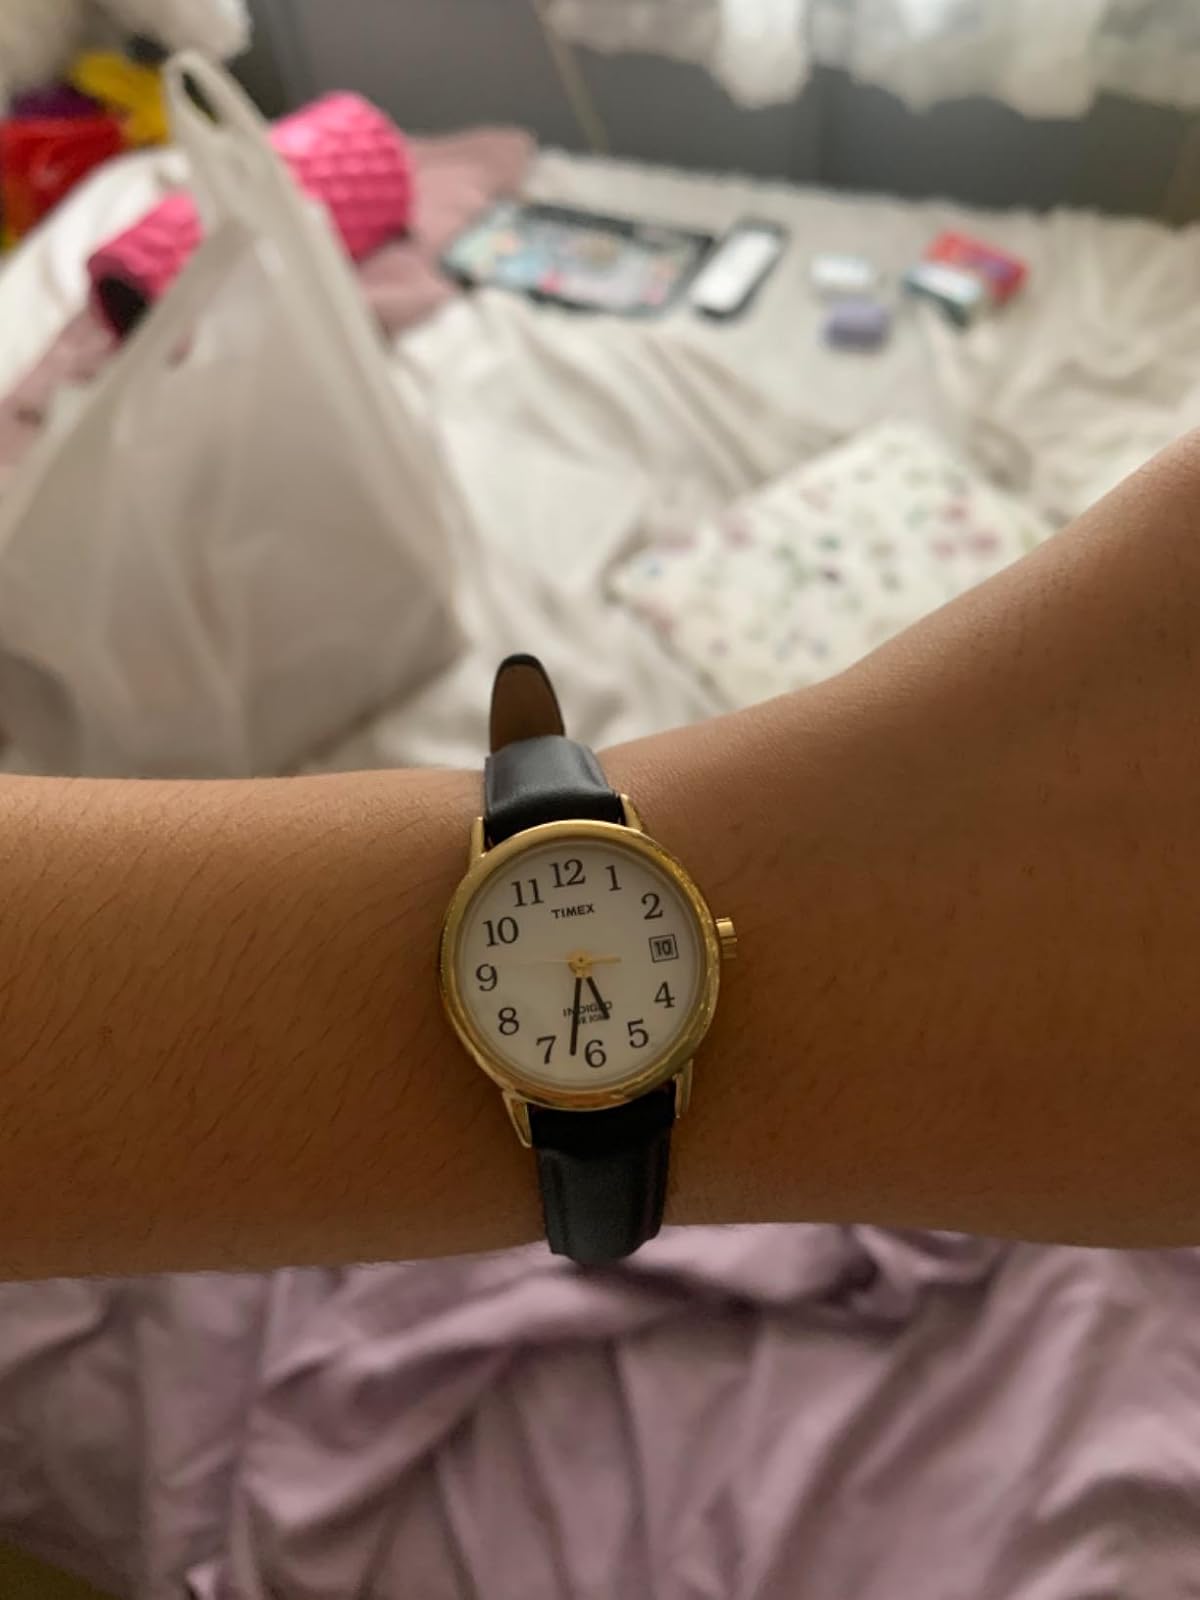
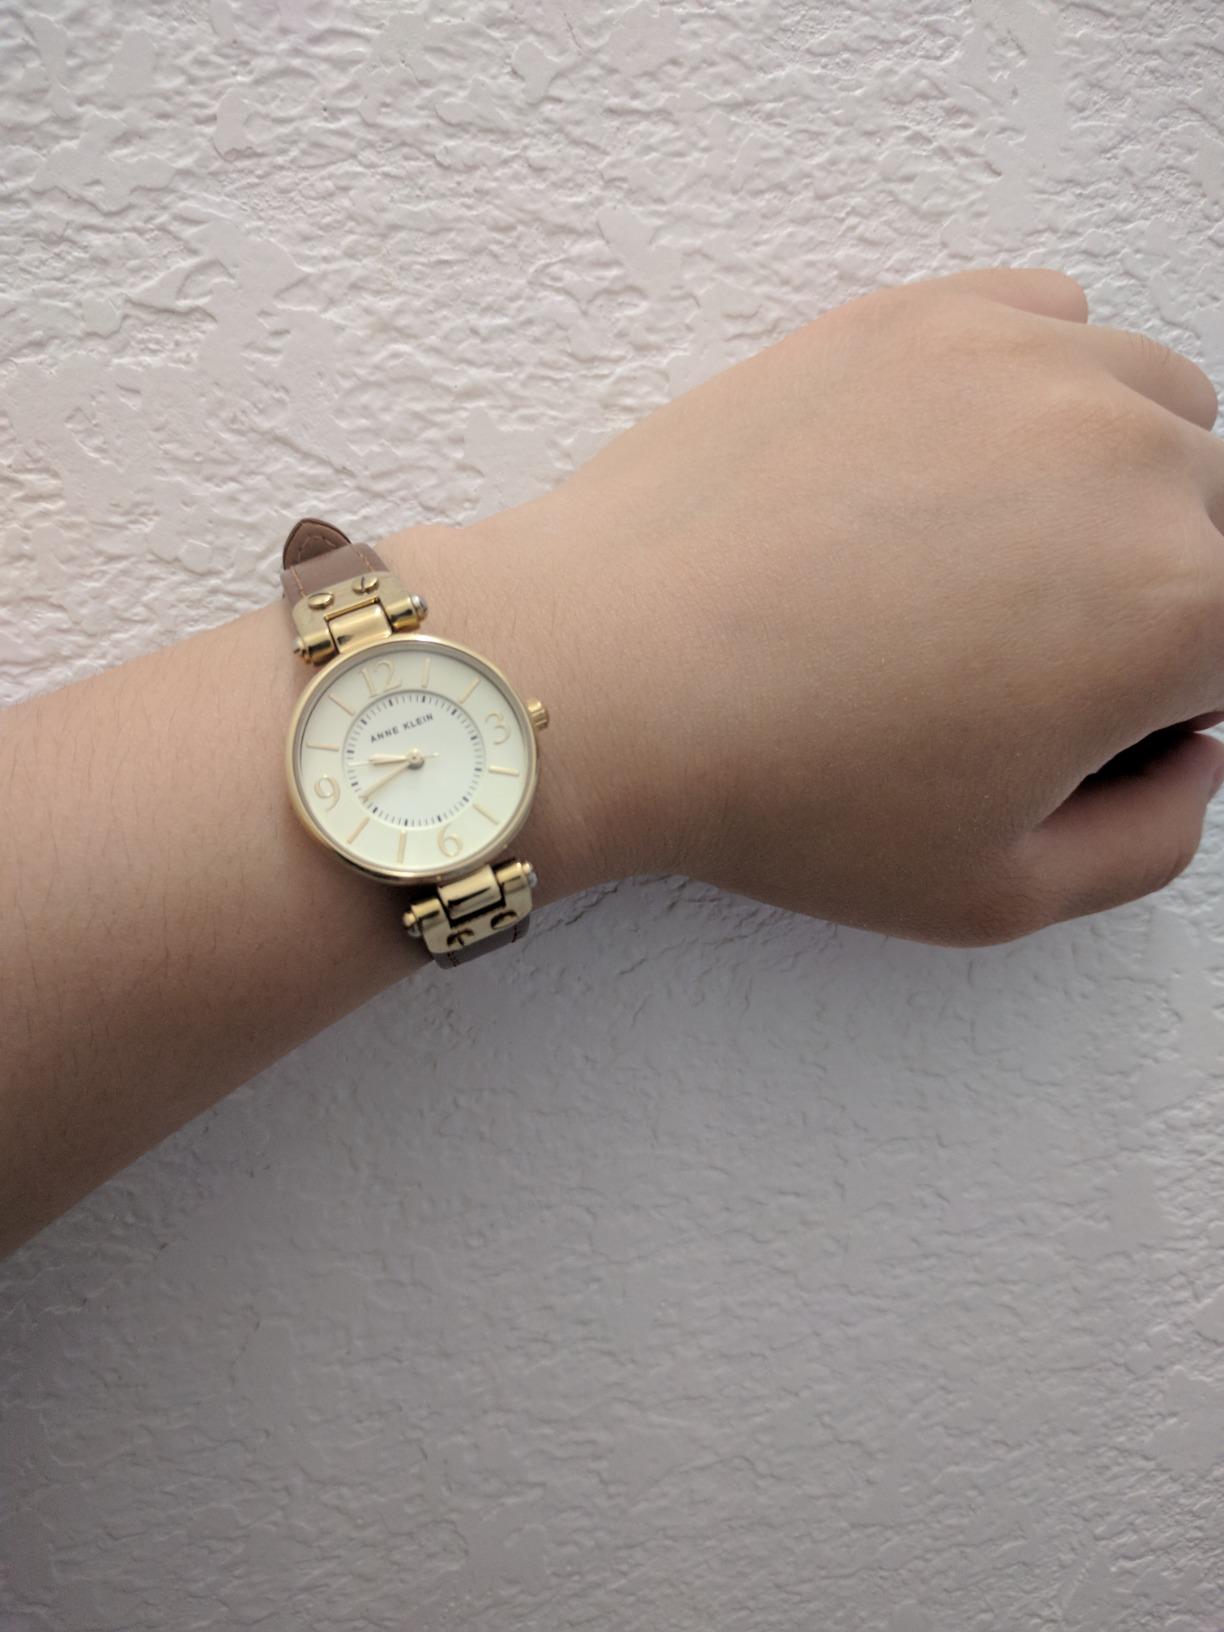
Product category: accessories_watch
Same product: no